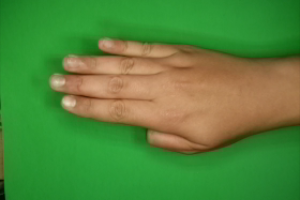
Label: paper